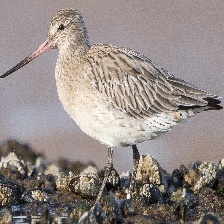
Species: BAR-TAILED GODWIT
Scientific name: LIMOSA LAPPONICA